Rosie Webster

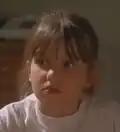
Helen Flanagan as Rosie (2000).

Rosie was initially played by child actress Emma Collinge. In January 2000, the press announced that Collinge would be departing the serial "to devote more time to gymnastics." "Budding actress" Helen Flanagan was recast in the role. Nine-year-old Flanagan, from Bolton, Greater Manchester, joined the soap on 23 January 2000. At the time, Flanagan told the media that she was "thrilled" with her casting. Flanagan discovered she had been chosen just a few days before Christmas Eve 1999, but was not permitted to reveal this to anyone for two weeks. In 2000, her mother Julia Flanagan commented, "She was really thrilled to get the part and she was bursting to tell people, but she just couldn't. The "Coronation Street" people had asked us not to tell anyone, so we had to keep quiet. The hardest bit for Helen was not telling her grandad because he's such a fan of the programme. When he did find out, he was absolutely thrilled. She is loving every minute. She's met most of the cast and is still very excited about it all."